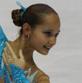
Age: 12